Sharrow Bay Country House

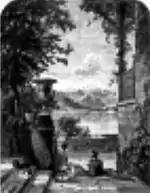
Painting by Jacob Thompson of a view of Ullswater from Sharrow Bay

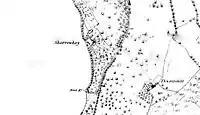
Map of Sharrow Bay in 1861

Anthony Parkin (1803-1890) built Sharrow Bay in about 1840. He was born in 1803 and was the son of Hugh Parkin who built Skirsgill House which is nearby. In 1838 his father died and Anthony inherited some money. Two years later he constructed his mansion house by Ullswater. He remained a bachelor all his life but had many visitors some of whom described his residence in their memoirs. Llewellynn Jewitt, a noted illustrator, said: